Sherpa (film)

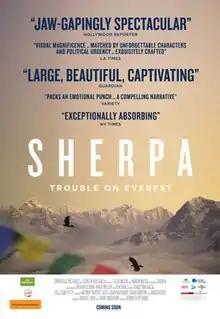
Australian release poster

Sherpa is a 2015 documentary film by Australian filmmaker Jennifer Peedom. It was filmed during the 2014 Mount Everest ice avalanche.